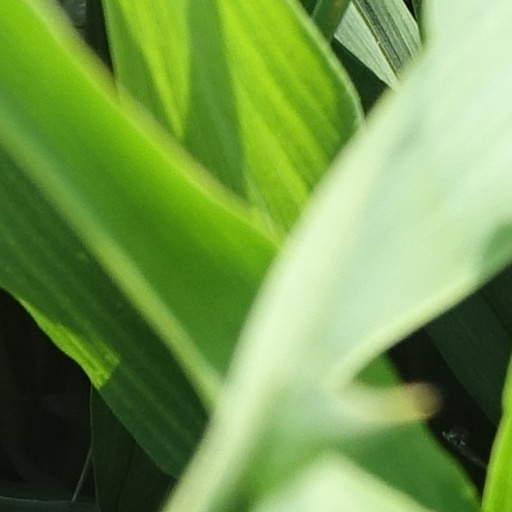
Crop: wheat